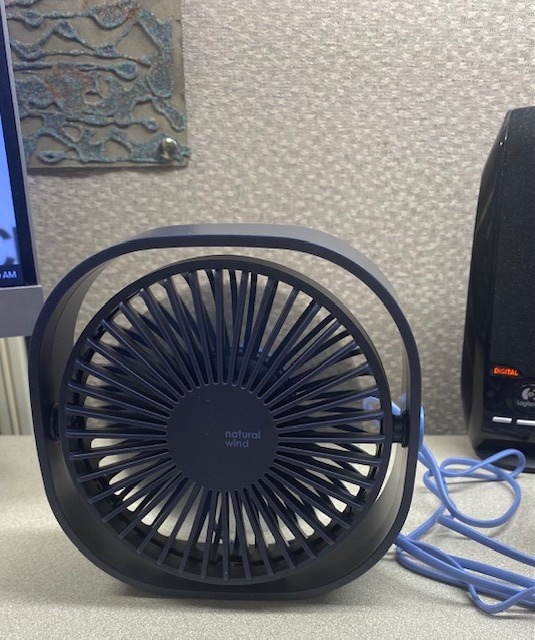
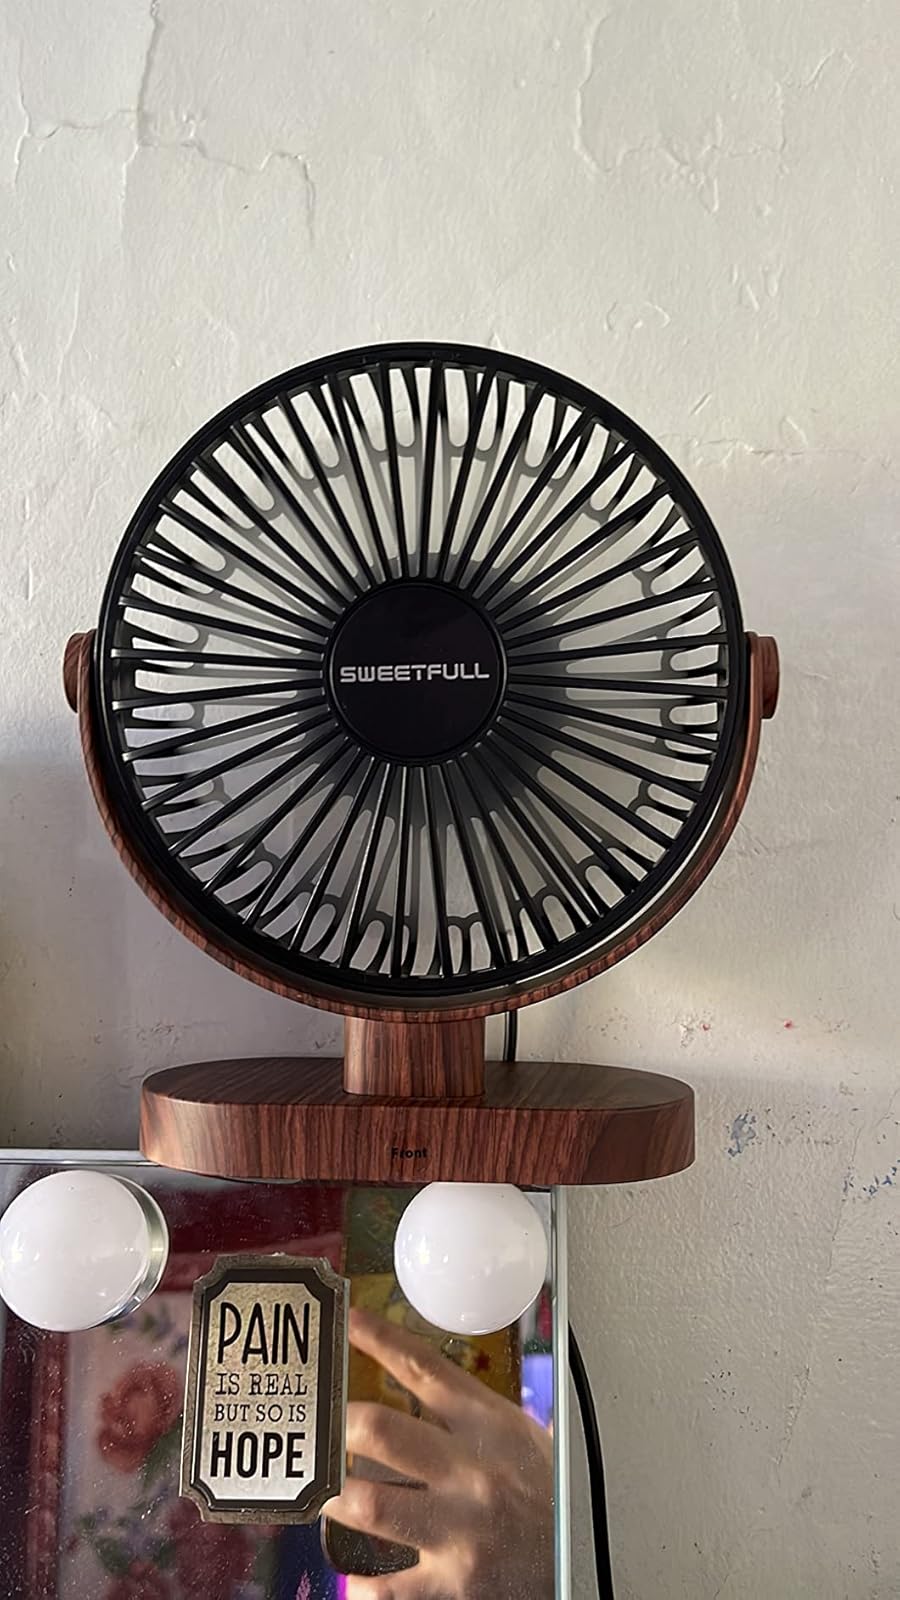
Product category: fan
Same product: no